Basilica of Saint Paul Outside the Walls

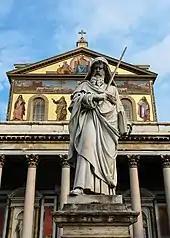
Front of the Basilica of Saint Paul Outside the Walls

The covered portico (or narthex) that precedes the façade is a Neo-classicist addition of the 19th-century reconstruction. On the right is the Holy Door, which is opened only during the Jubilees. On the inside is a second door, known as the Byzantine door, which was present in the pre-19th century basilica; it contains on one side 56 small square engraved bronze panels, and was commissioned in 1070 by Pantaleone, Consul of Amalfi in Constantinople, and putatively cast in Constantinople. It depicts a number of episodes in the life of Christ and the apostles.